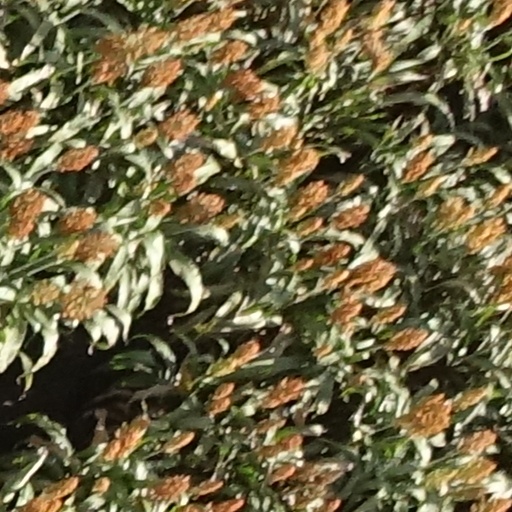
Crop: sorghum